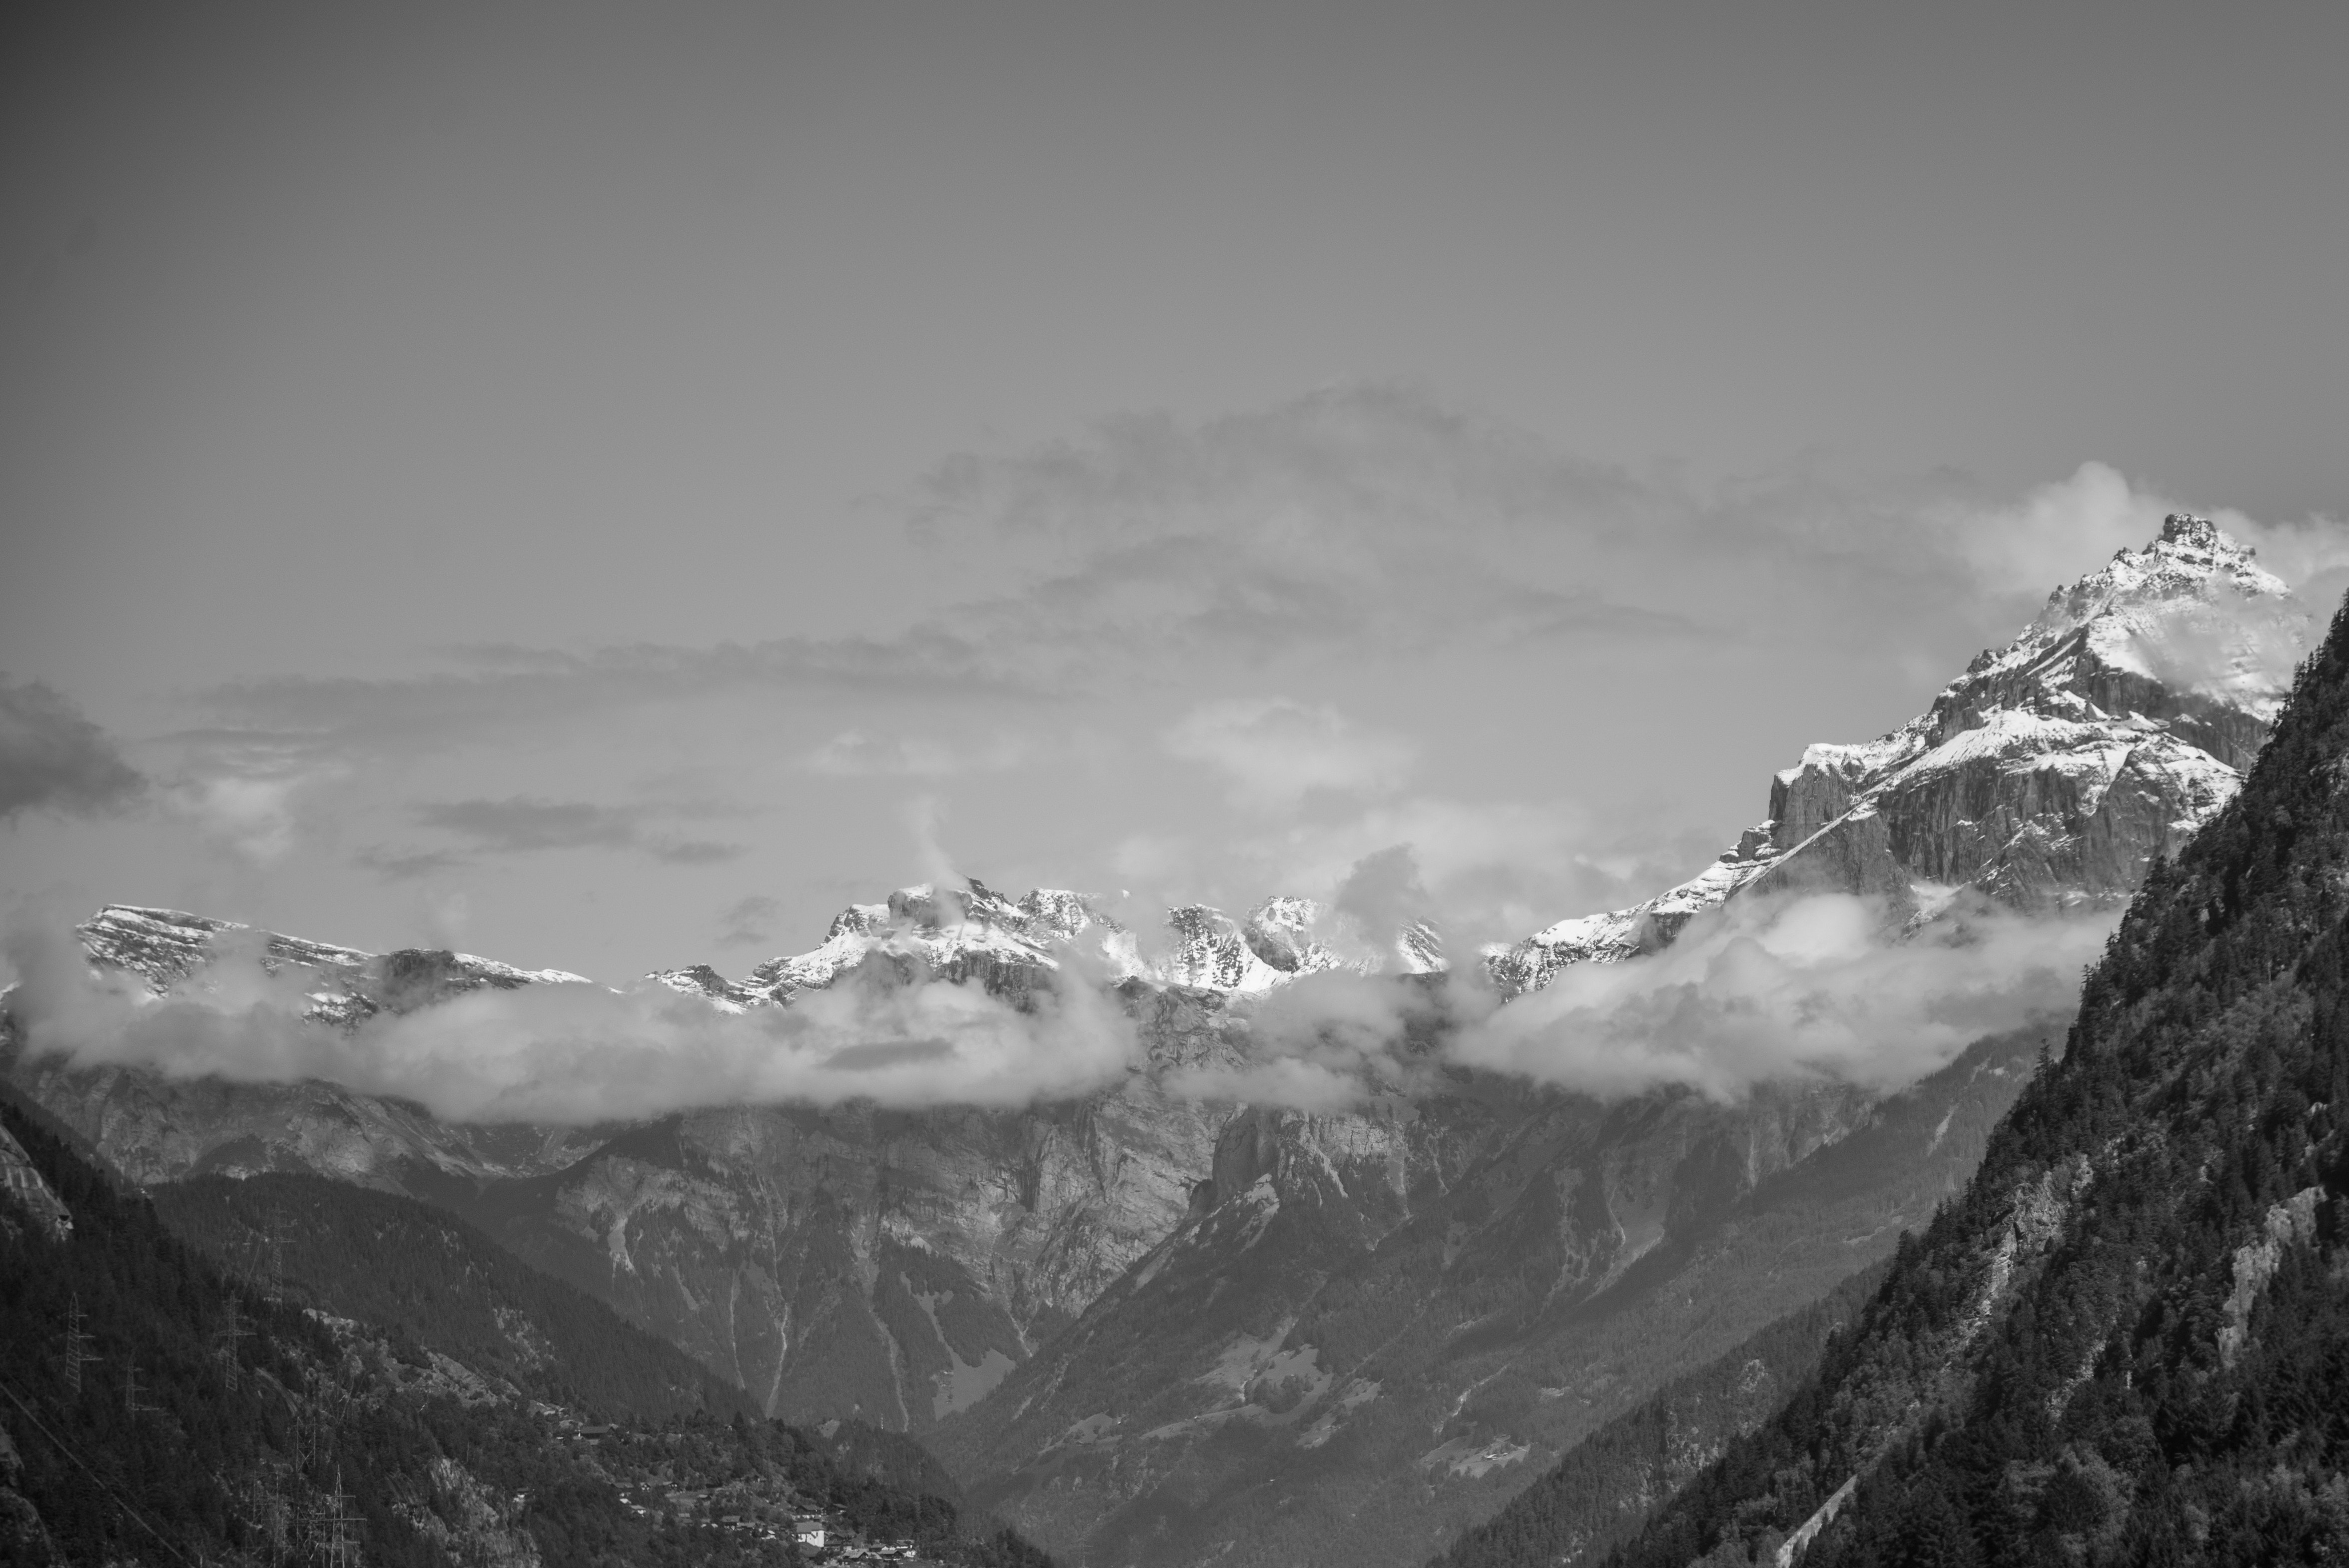
mountainous landforms, mountain, mountain range, white, sky, black and white, alps, cloud, atmospheric phenomenon, ridge, monochrome photography, massif, highland, summit, fell, hill, valley, hill station, monochrome, geological phenomenon, atmosphere, photography, stock photography, landscape, snow, cirque, meteorological phenomenon, winter, mount scenery, ar te, rock